Sea of Japan

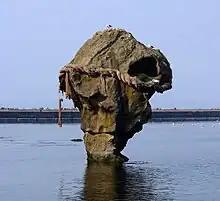
Heishi rock near Kamome Island, Hokkaido

The high concentration of dissolved oxygen results in the rich aquatic life of the Sea of Japan – there are more than 800 species of aquatic plants and more than 3,500 animal species, including more than 900 species of crustaceans, about 1,000 of fish and 26 of mammals. The coastal areas contain several kg/m of biomass. Pelagic (oceanic) fishes include saury, mackerel, Jack mackerels, sardines, anchovies, herring, sea bream, squid and various species of salmon and trout. The demersal (sea-bottom) fishes include cod, pollock and Atka mackerel.